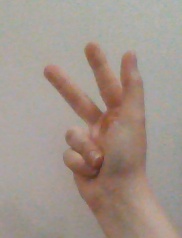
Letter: al